Ando Kiviberg

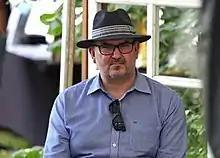
Ando Kiviberg at the Opinion Festival 2021 in Paide, Estonia

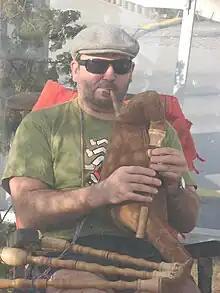
Ando Kiviberg

Ando Kiviberg (born 28 July 1969) is an Estonian folk musician and politician.